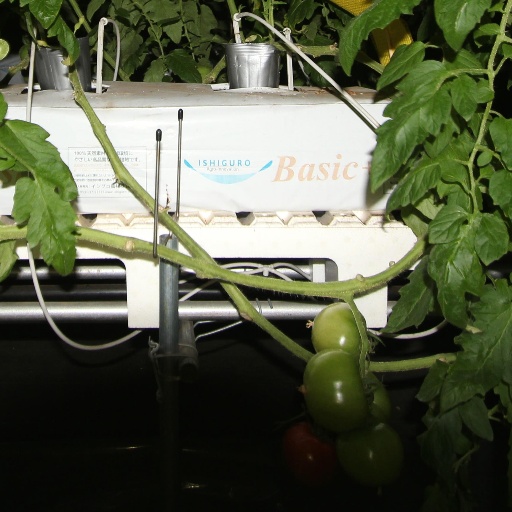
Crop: tomato